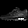
Label: Sneaker